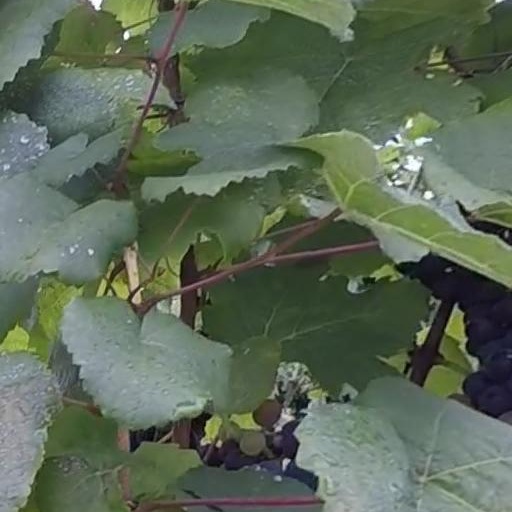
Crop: grape